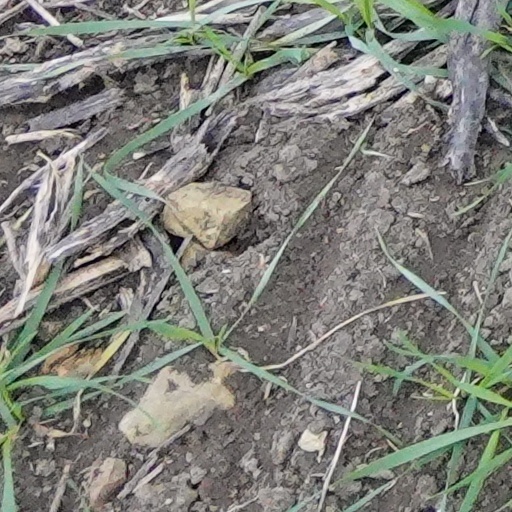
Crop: wheat